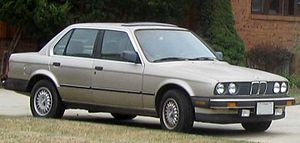
BMW E30 / Billeder
BMW E30 var modelkoden for BMW 3-serien fra 1982 til 1994.